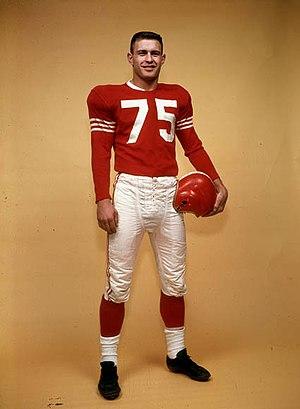
Hal Patterson est un joueur de football canadien qui a porté les couleurs des Alouettes de Montréal de 1954 à 1960 et des Tiger-Cats de Hamilton de 1961 à 1967, dans la Ligue canadienne de football. Il est considéré comme un des meilleurs receveurs de passes de l'histoire de la LCF. Il est membre du Temple de la renommée du football canadien depuis 1971.
Les Alouettes de Montréal sont une équipe de football canadien de la Ligue canadienne de football ayant comme domicile la ville de Montréal, au Québec. Ils ont gagné sept fois la Coupe Grey. Bien que l'équipe originale ait été fondée en 1946, la franchise actuelle est née du déménagement à Montréal des Stallions de Baltimore en 1996.